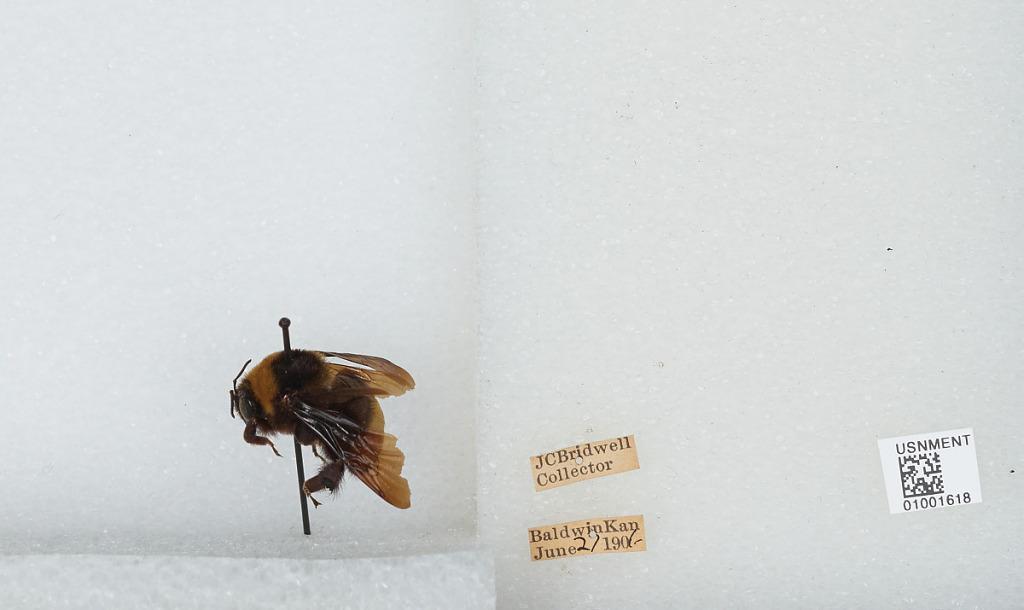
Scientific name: Bombus (Bombias) auricomus (Robertson)
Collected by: J. Bridwell
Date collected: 1906-6-21
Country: United States
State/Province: Kansas
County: Douglas
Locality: Baldwin City
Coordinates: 38.7775, -95.1875